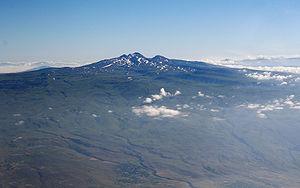
L'Aragats, en arménien Արագած, en russe Арагац, aussi appelé mont Aragats, Alagey, Aragatz ou encore Aragey, est un volcan éteint d'Arménie. Avec 4 095 mètres d'altitude, il constitue le point culminant de l'Arménie et domine le haut-plateau arménien qui s'étend à ses pieds.